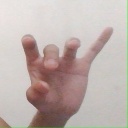
अक्षर: ओ